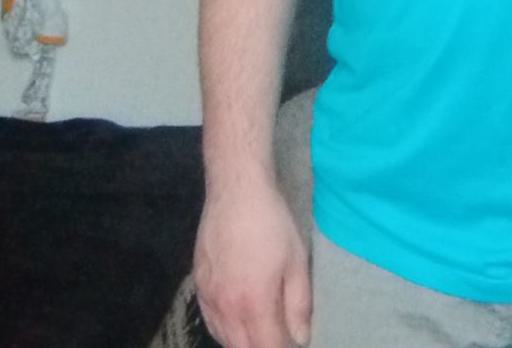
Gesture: no_gesture